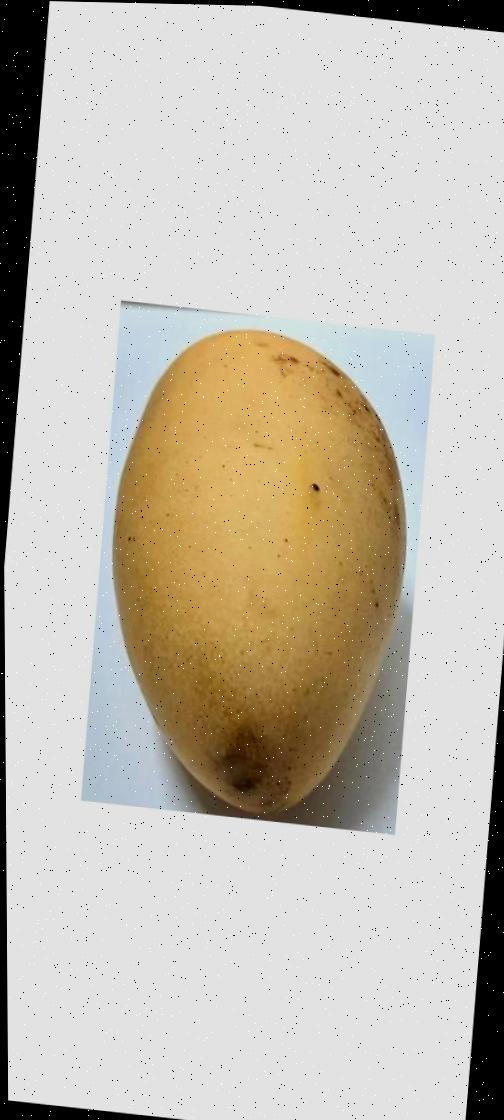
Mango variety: Katimon